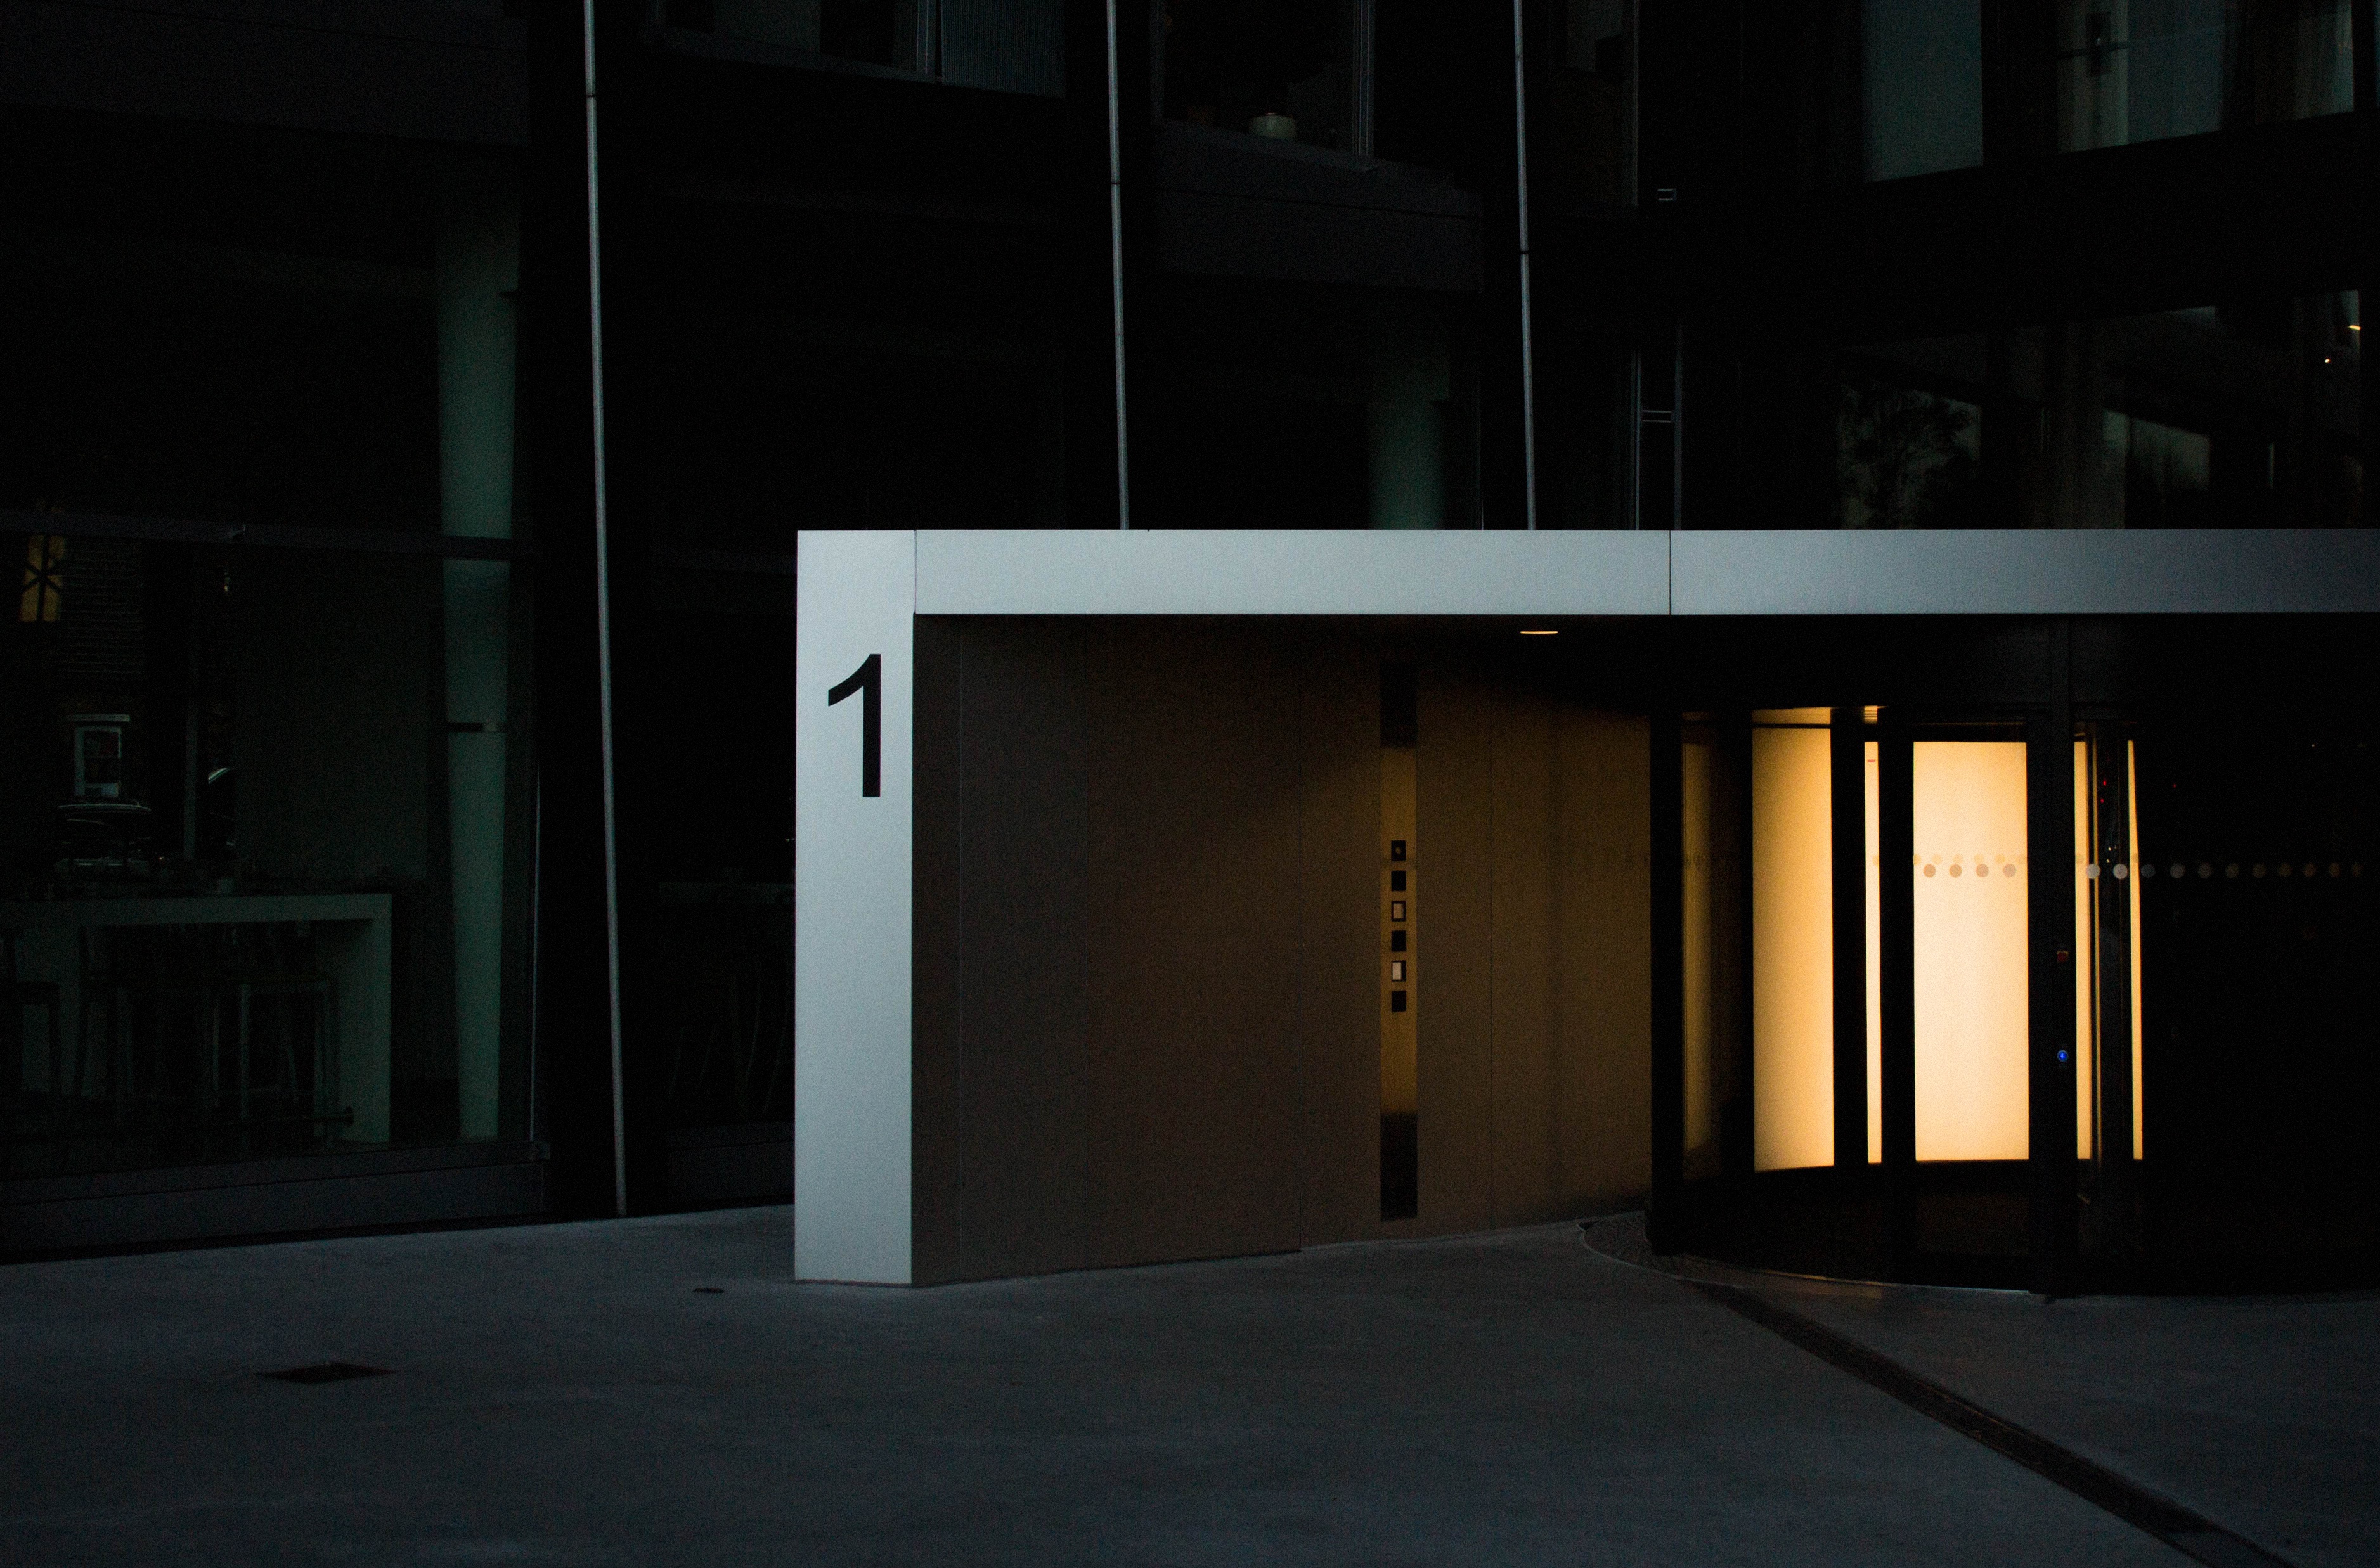
light, architecture, night, facade, darkness, lighting, door, interior design, design, shape